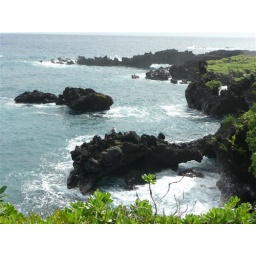
Rocks at Black beach near Hana, Maui. Note the guy fishing from the rock in the center of the photo.